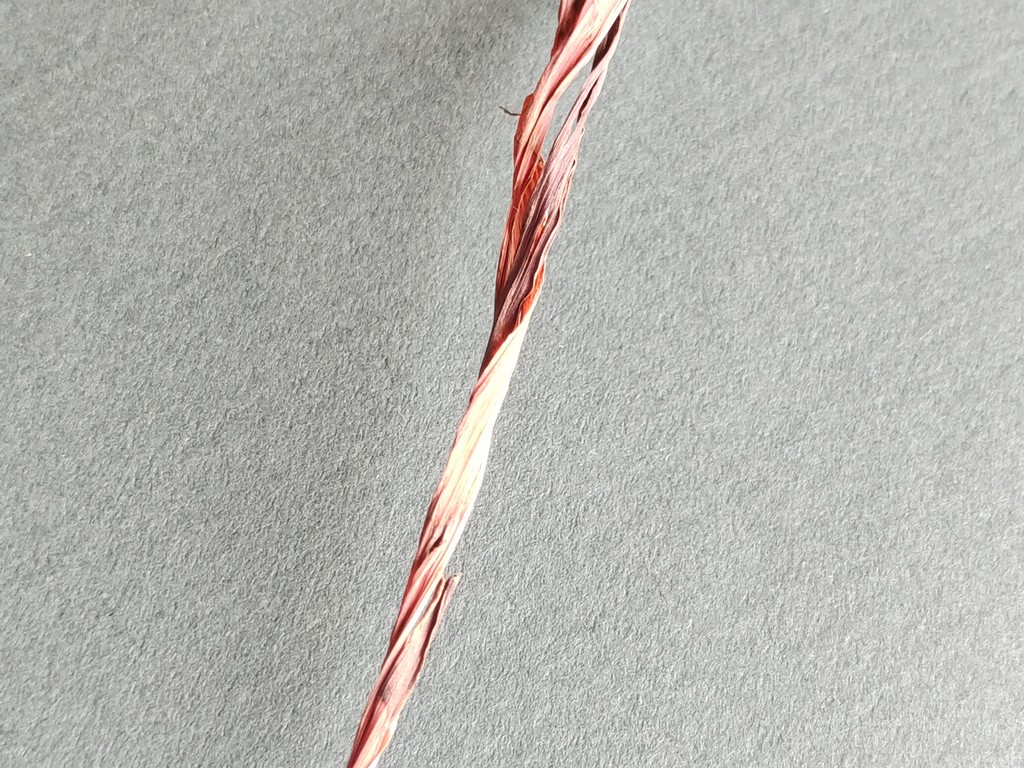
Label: Dried